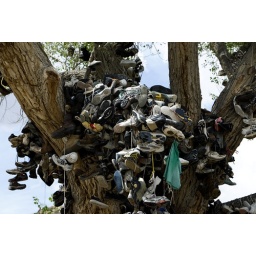
The shoe tree in the Nevada Desert on Highway 50.